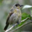
Label: bird